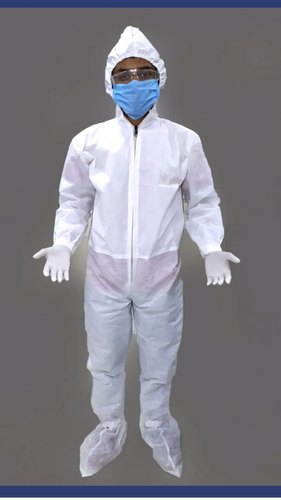
Objects detected:
Mask
Goggles
Gloves
Gloves
Coverall